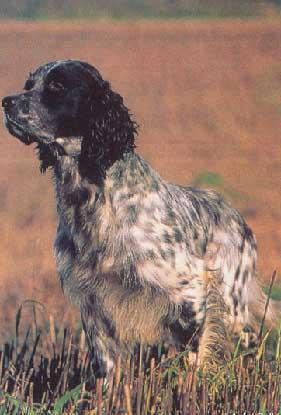
English_setter